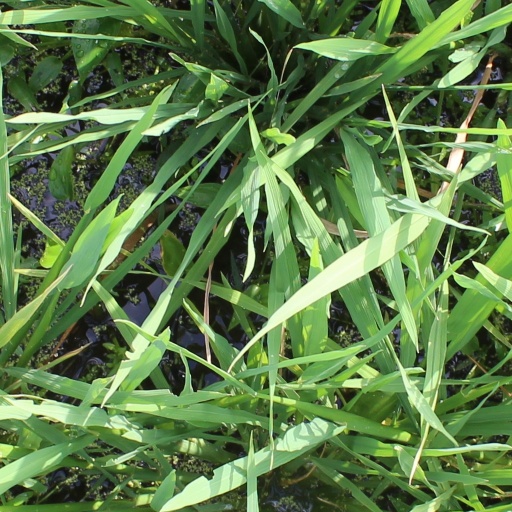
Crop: rice